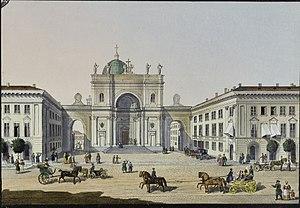
Enluminure de Ch. Beggrow, Saint Petersbourg.